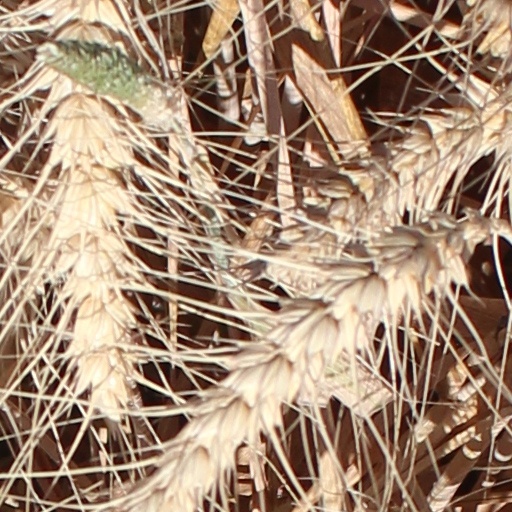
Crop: wheat